Vichithram

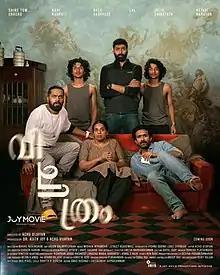
First look poster

Vichithram is a 2022 Indian Malayalam-language mystery thriller film directed by Achu Vijayan, produced by Ajith Joy and Achu Vijayan under the banner Joy Movie Productions. The screenplay was written by Nikhil Ravindran. The film features Shine Tom Chacko, Balu Varghese, Lal, and Kani Kusruti. Arjun Balakrishnan is handling the cinematography and the music is composed by Jubair Muhammed along with the well known alternative hip-hop group Street Academics.